Ignacy Jan Paderewski

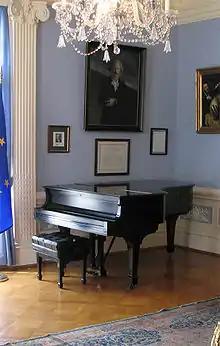
Paderewski's Steinway & Sons grand piano at the Polish Embassy in Washington, D.C.

In 1897, Paderewski had bought the manor house of the former Duchess of Otrante near Morges, Switzerland, where he rested between concert tours. After Piłsudski's coup d'état in 1926, Paderewski became an active member of the opposition to Sanacja rule. In 1936, two years after his second wife's death at their Swiss home, a coalition of members of the opposition met in the mansion and was nicknamed the Front Morges after the village.